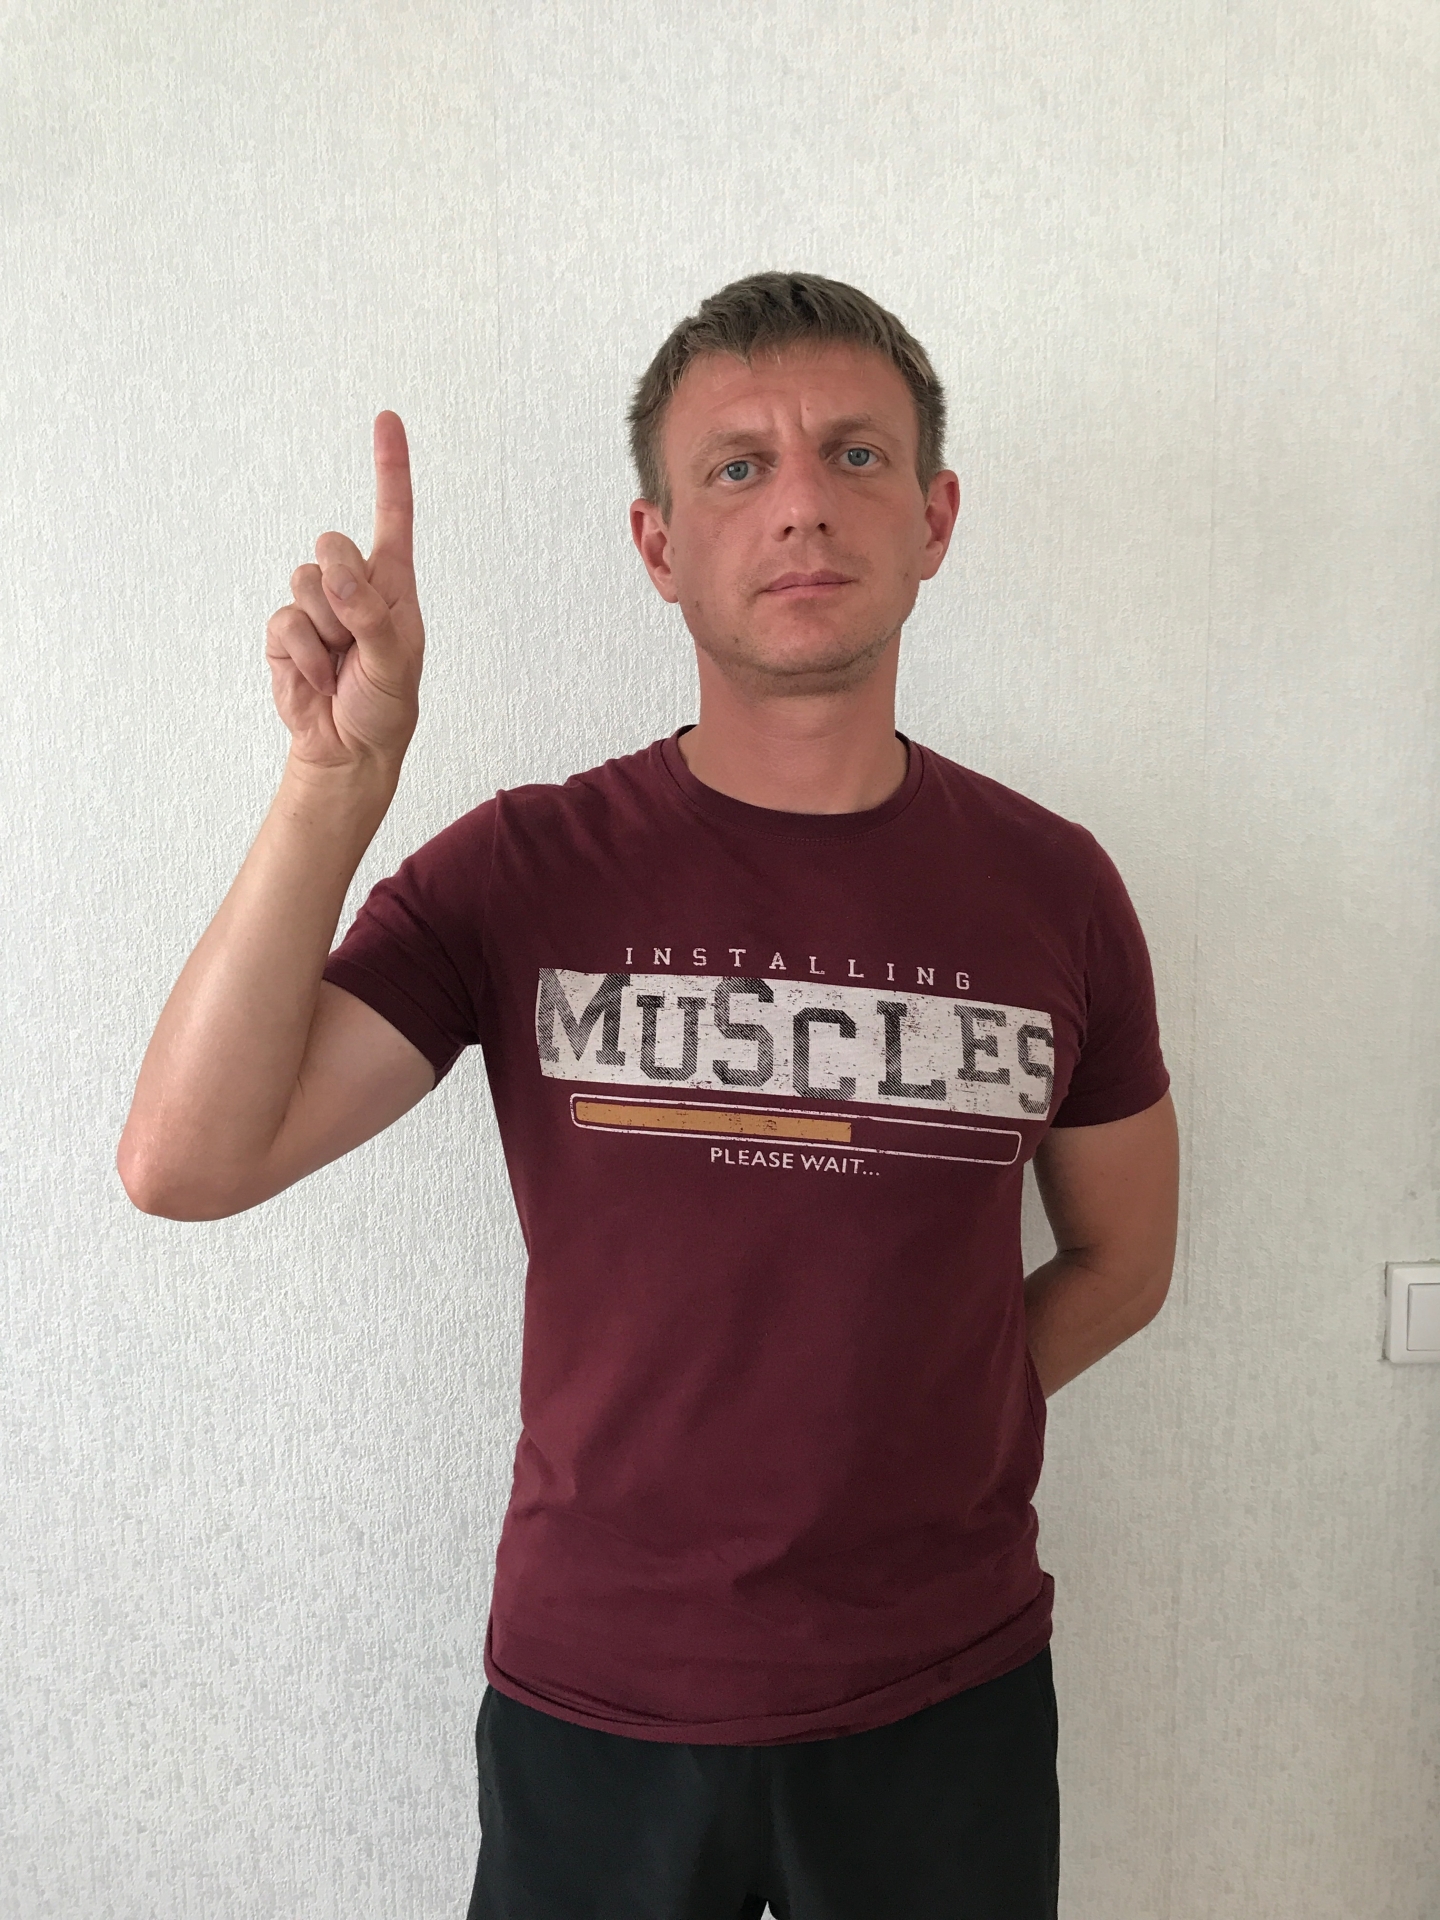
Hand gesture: one